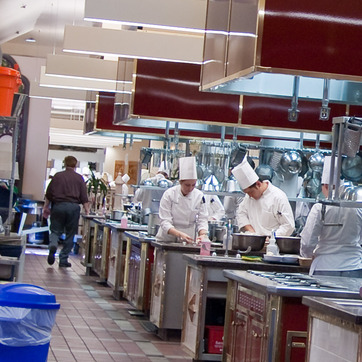
Material: skin